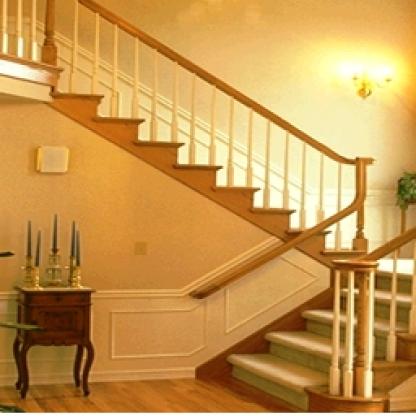
Scene: Indoor